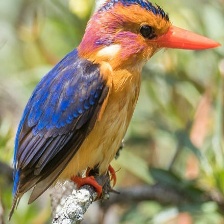
Species: PYGMY KINGFISHER
Scientific name: ISPIDINA PICTA